Popular Unity Candidacy

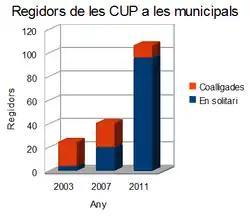
Chart showing the number of council seats won by the CUP running alone (blue) and in coalition (red)

In 2003, the CUP ran alone in 10 municipalities in Catalonia, winning four council seats in three towns. In 8 more municipalities, the CUP ran as part of local coalitions.